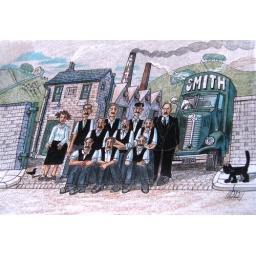
industry in the north of England was usually located in valleys, leaving the adjacent uplands for sheep and cattle farming.